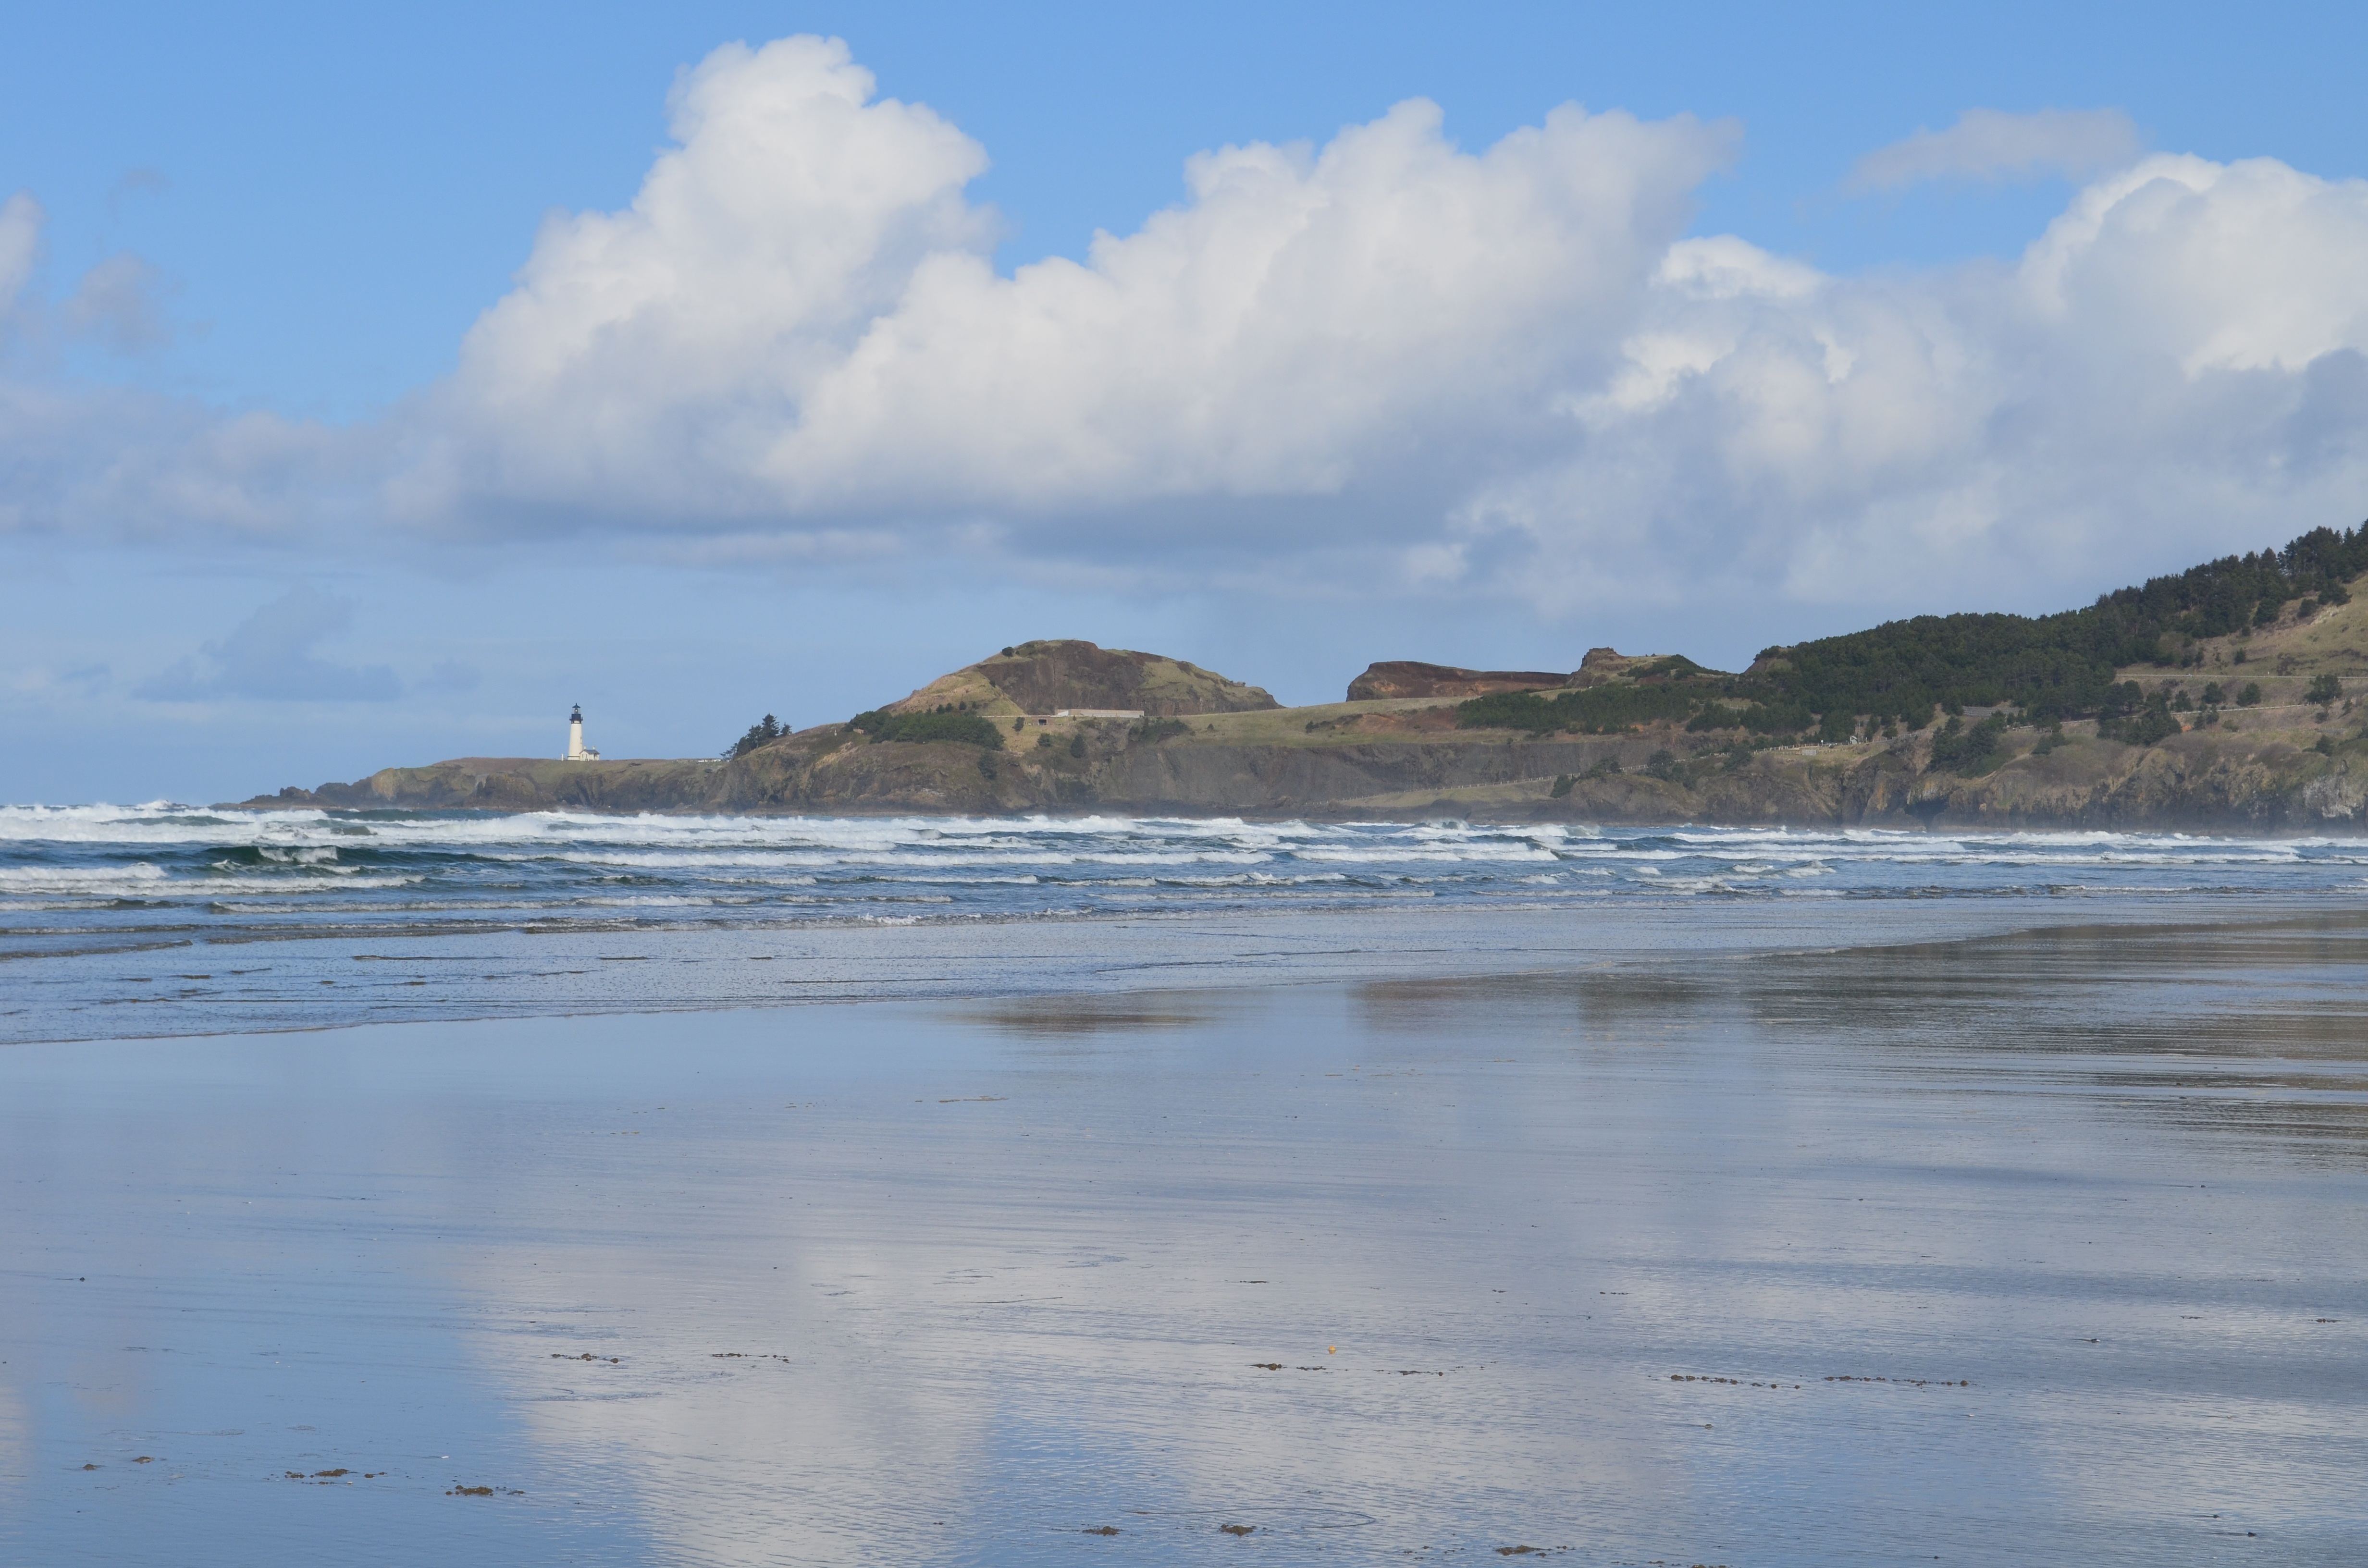
beach, landscape, sea, coast, water, nature, sand, ocean, cloud, lighthouse, sky, shore, wave, lake, seaside, reflection, bay, landmark, beacon, body of water, nautical, marine, loch, wind wave